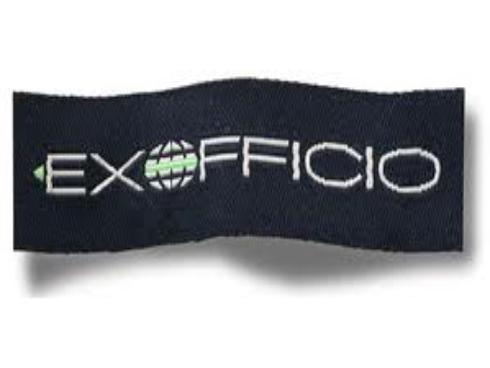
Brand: Exofficio
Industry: Clothes